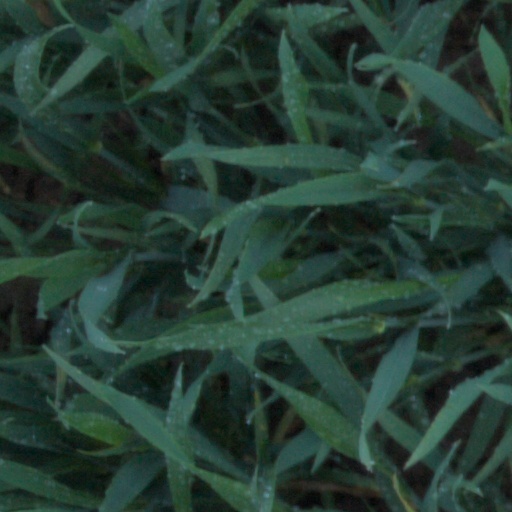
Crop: wheat